William Ranney

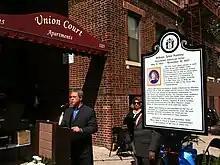
Union City, New Jersey Commissioner Lucio P. Fernandez at the September 18, 2010 dedication ceremony of the William Ranney historical marker, placed where Ranney's home once stood, at 1215 Palisade Avenue

Ranney converted to Catholicism during the last days of his life. He died of tuberculosis at his West Hoboken home on November 18, 1857, aged 44. Ranney's funeral took place at Saint Mary's Roman Catholic Church in Hoboken, and was attended by fellow painter Charles Loring Elliott. Ranney was buried in Bergen Cemetery.